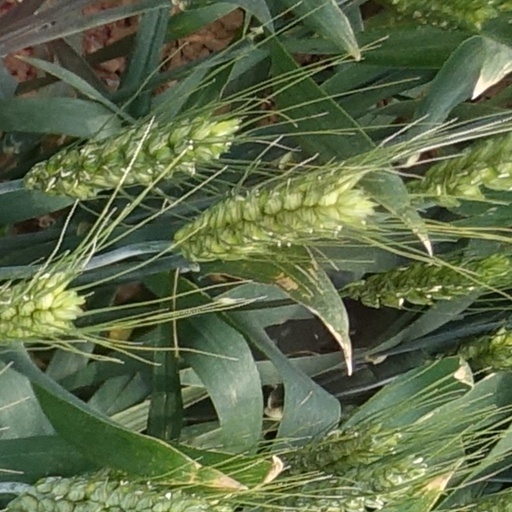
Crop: wheat